John McManners

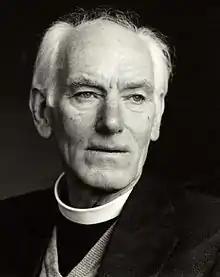

John McManners (25 December 1916 – 4 November 2006) was a British clergyman and historian of religion who specialized in the history of the church and other aspects of religious life in 18th-century France. He was Regius Professor of Ecclesiastical History at the University of Oxford from 1972 to 1984. He also served as Fellow and Chaplain of All Souls College, Oxford, from 1964 to 2001.